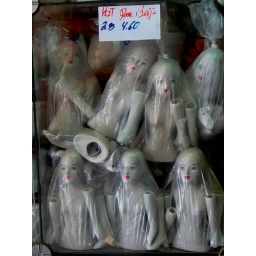
Dolls in plastic bags